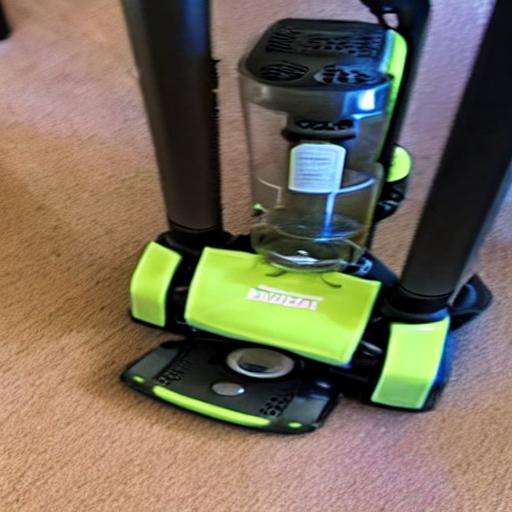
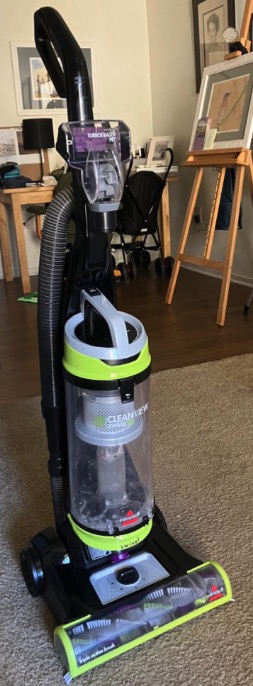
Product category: items_vacuum
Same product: no